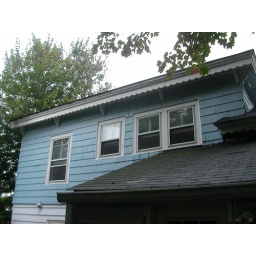
looking upstairs, small bedroom left, bathroom window middle, windows over upstairs kitchen sink to right